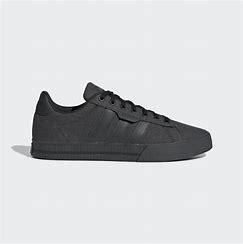
Brand: Adidas
Model: Daily 3